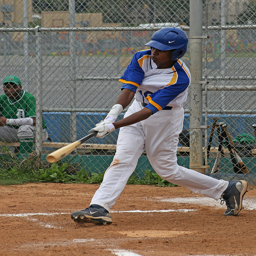
A young male baseball player swinging a bat.
A boy in blue and white uniform playing a game of baseball.
A male baseball player swings his bat forecfully.
a baseball player swinging a bat on a field
A batter in a baseball game swinging the bat.